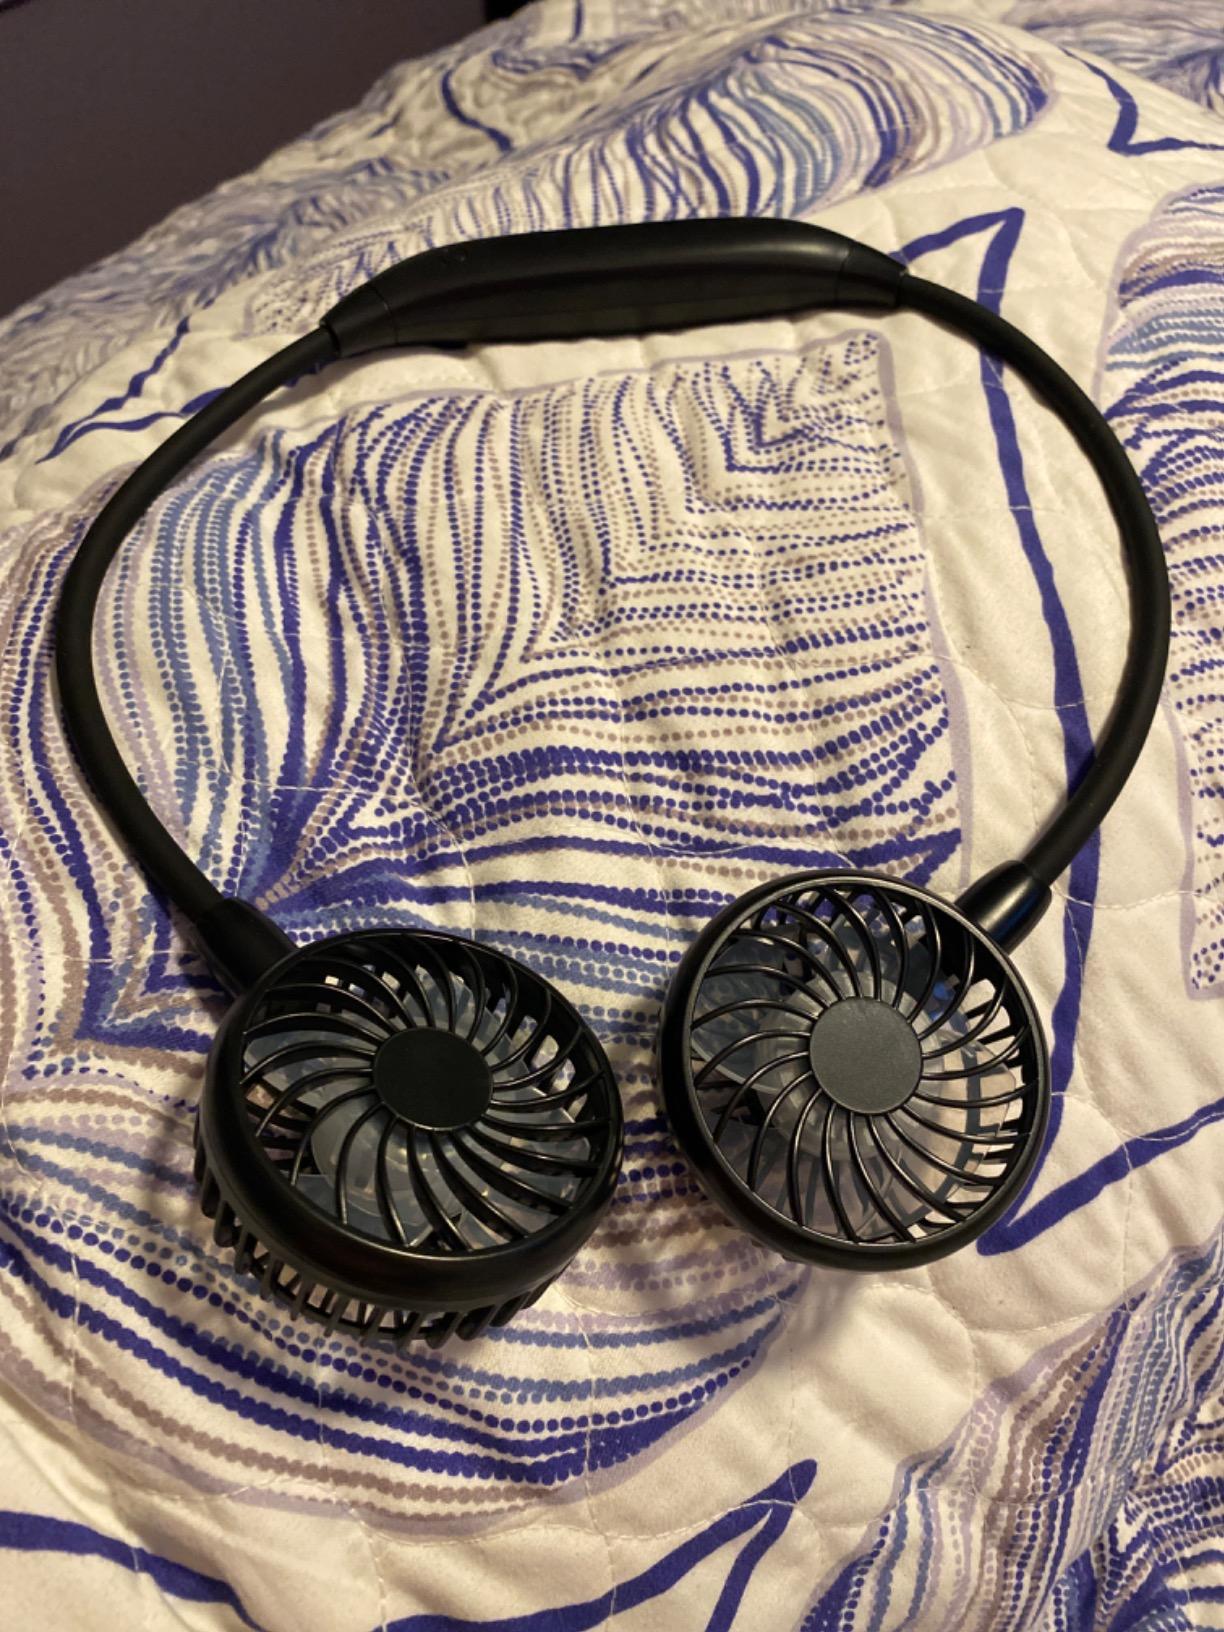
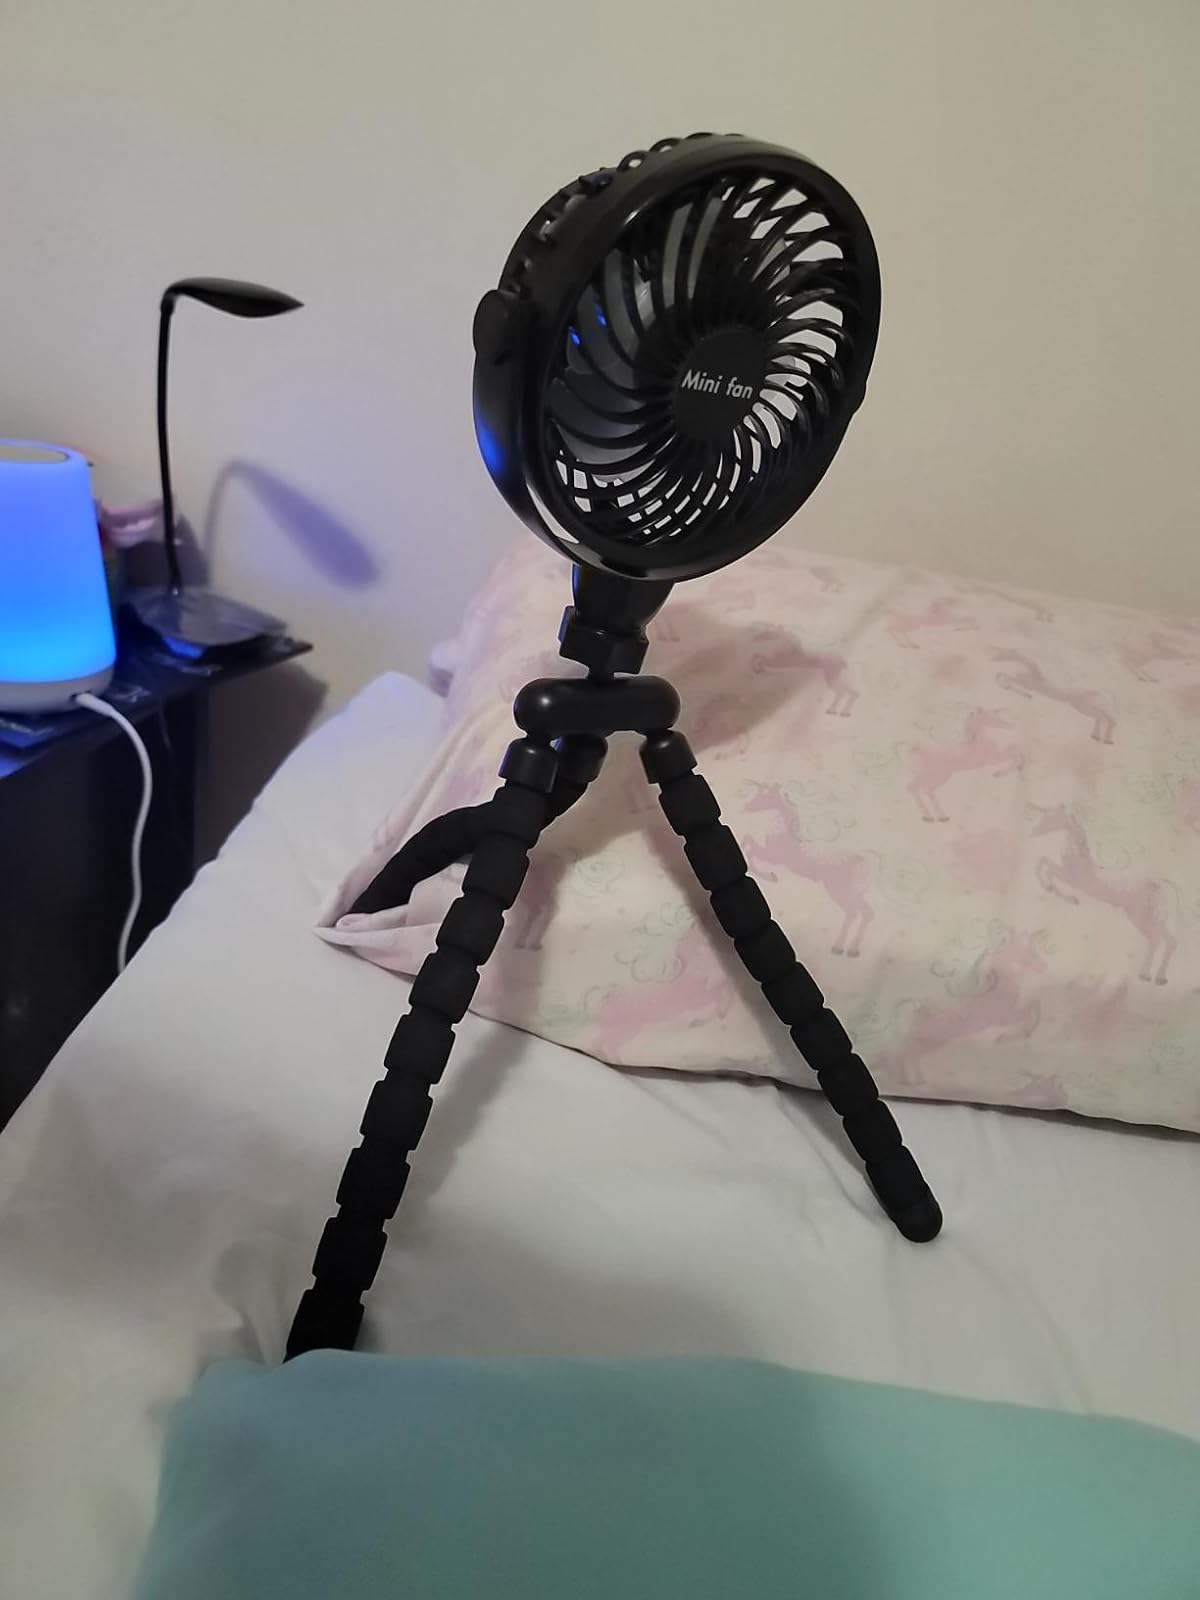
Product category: fan
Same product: no